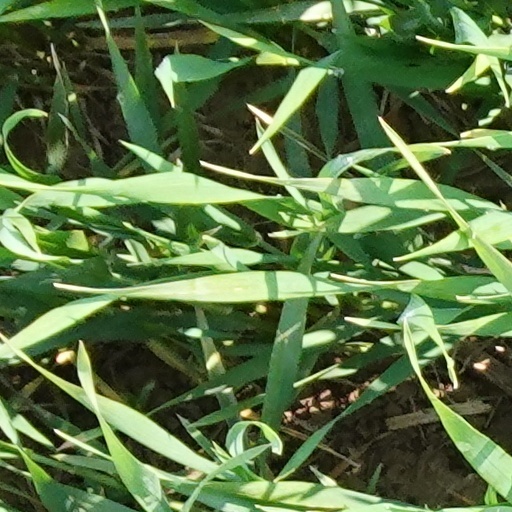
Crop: wheat